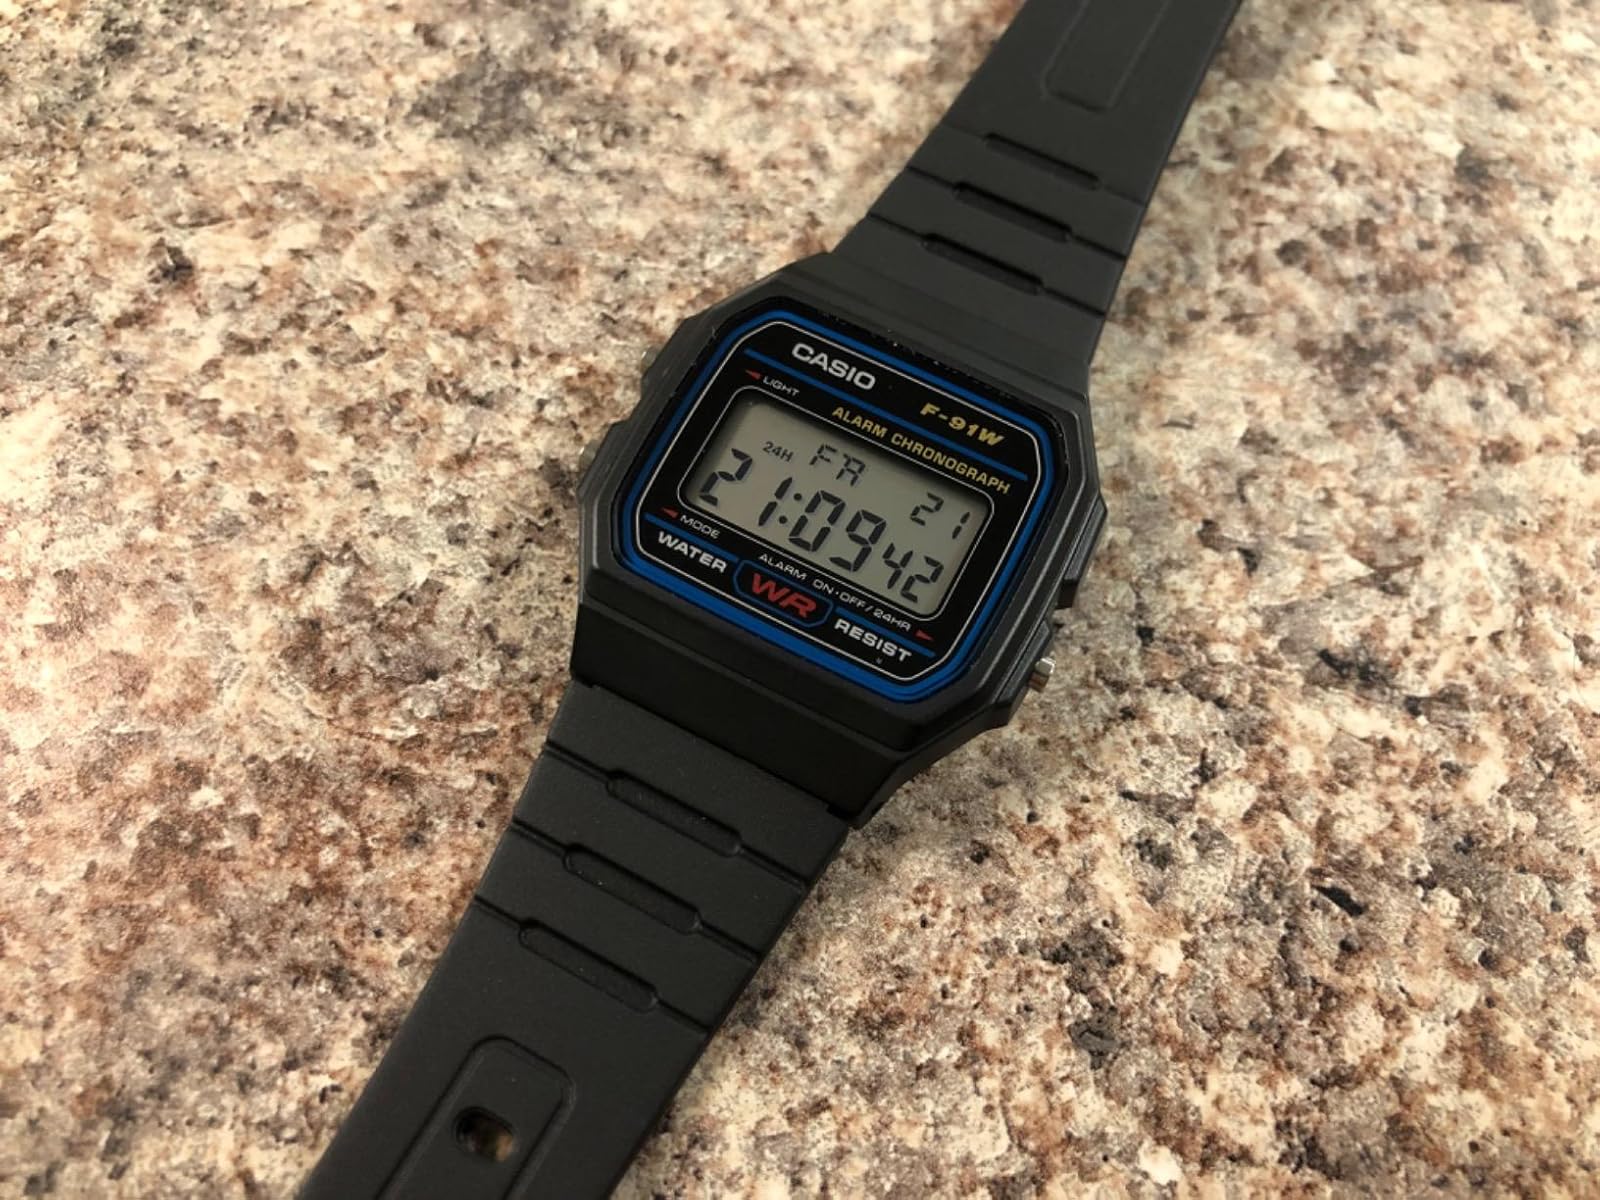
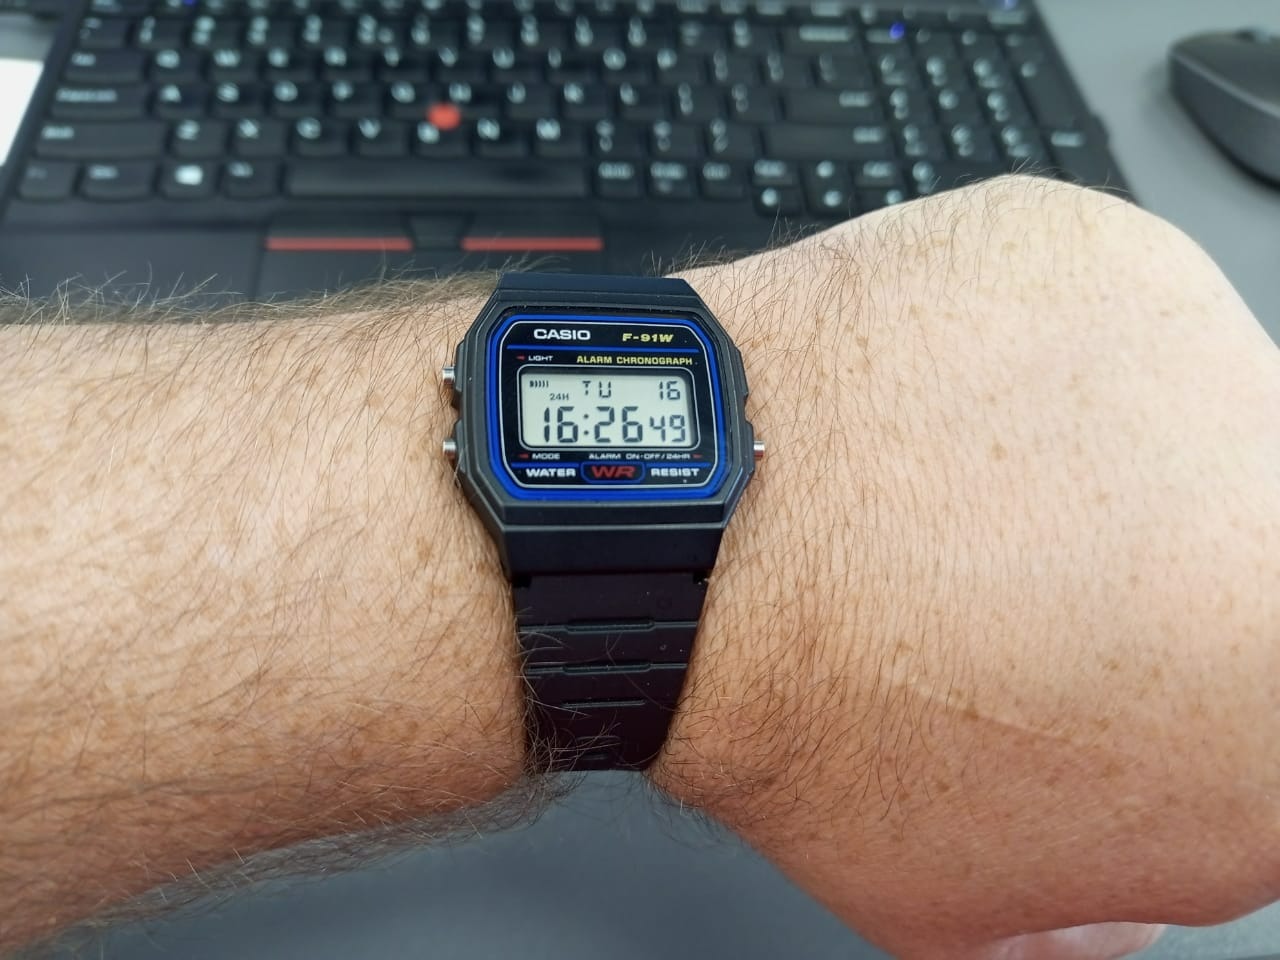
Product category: accessories_watch
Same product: yes